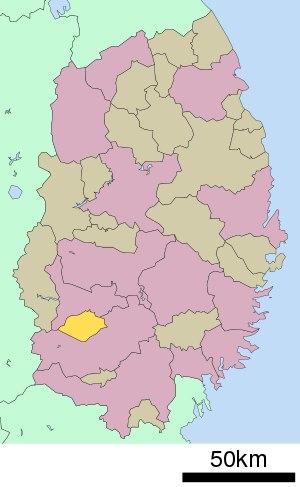
Le district d'Isawa est un district situé dans la préfecture d'Iwate, au Japon.